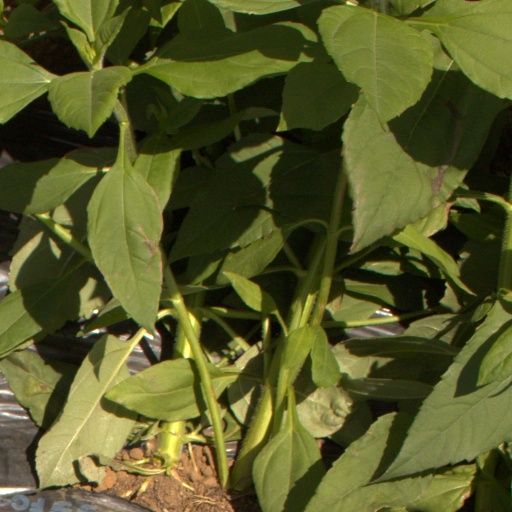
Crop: Jerusalem artichoke